Dudek V-1 Sportplane

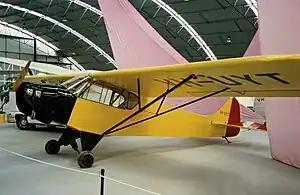
The high-winged J-2 Cub

The fuselage is welded tube steel with fabric covering and wooden stringers. Landing gear was sourced from a Piper J-5. Wing struts were sourced from a Waco CG-4A.